Veliki Preslav

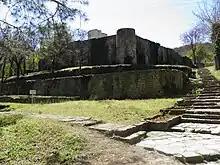
The Round Church, also known as the Golden Church of Veliki Preslav

In view of the impressive town planning, the vital economy and the grandeur of buildings like the Round Church and the Royal Palace, Preslav was a true rival of the largest and most important city centres in the western hemisphere. Culturally, it was the centre of the Preslav Literary School which was founded in Pliska in 886 and was moved to Preslav along with the rest of the court in 893. The greatest Bulgarian writers from the Old Bulgarian period worked in Preslav, among them John Exarch, Constantine of Preslav, Chernorizets Hrabar. It was probably around the Preslav Literary School that the Cyrillic script developed in the tenth century. The city also had large ceramic workshops which produced art ceramics, glazed tiles, as well as ceramic icons and iconostases.